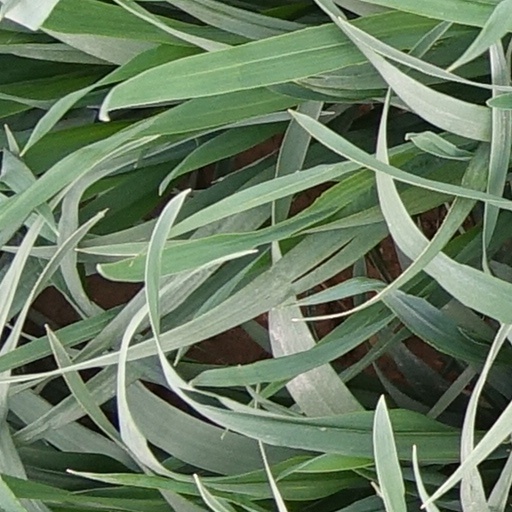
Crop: wheat